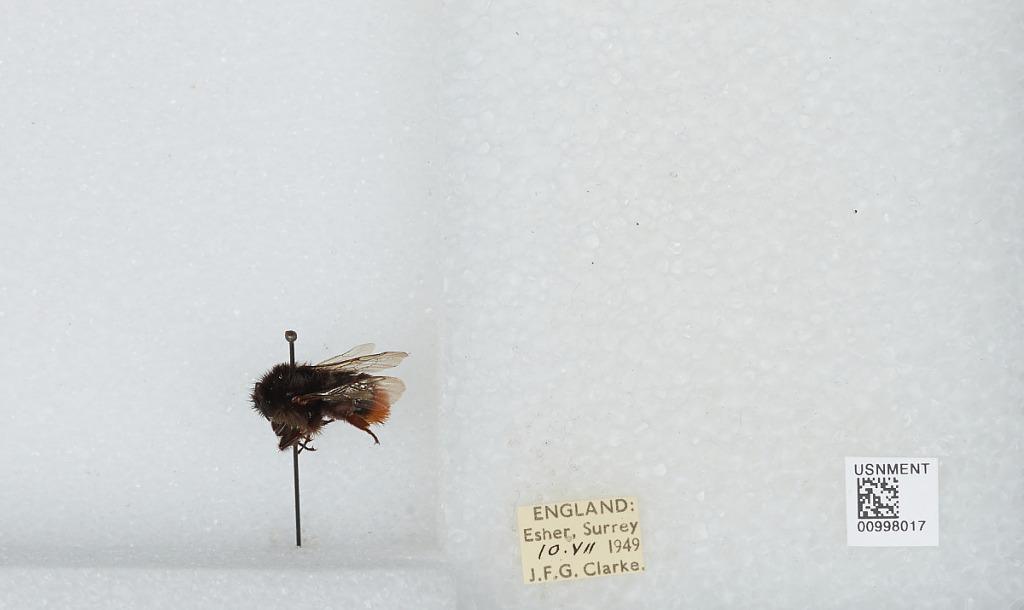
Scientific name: Bombus (Melanobombus) lapidarius lapidarius (Linnaeus)
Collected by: J. Clarke
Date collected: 1949-7-10
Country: United Kingdom
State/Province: England
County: Surrey
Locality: Esher
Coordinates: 51.3692, -0.365